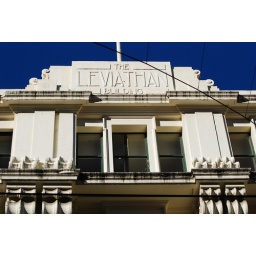
Bourke Street. Melbourne, Australia. The sea monster has his own office building in central Melbourne.